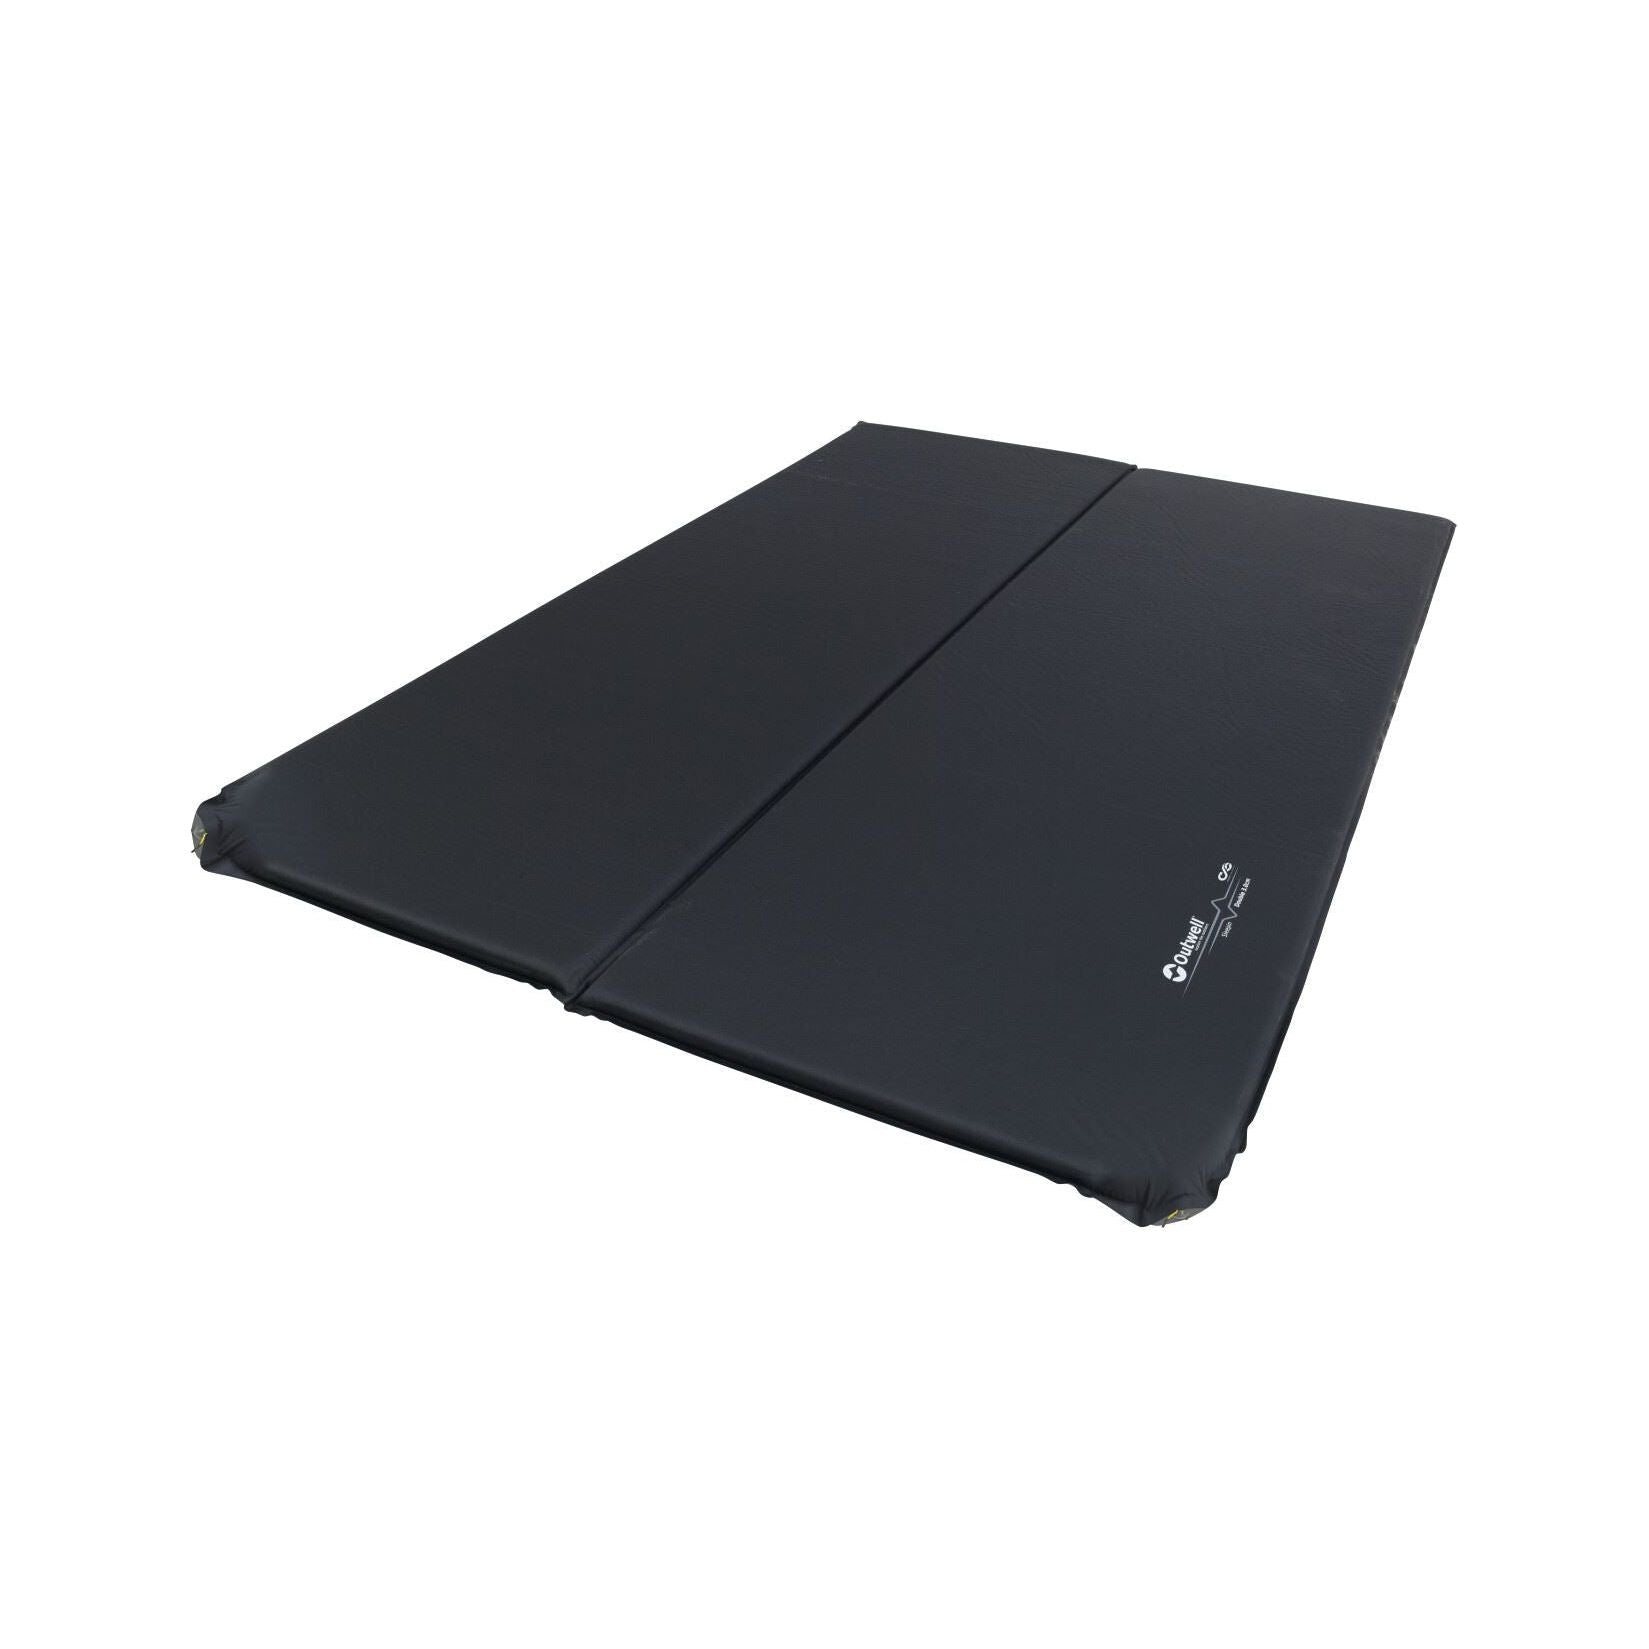
Outwell Sleepin Double 3.0 cm Self Inflating Camping Mat
The Sleepin range of lightweight self-inflating mats, offers options to meet the insulation expectations of touring campers seeking a compact design with full-size comfort. Offering reliable and durable performance, all the mats pack down small for stowing on the move and for storage at home; carry bag included for storage and easy portability. Double Flat High-Flow valve enhances air flow Carrybag included PFC free
Brand: Outwell
Category: Sporting Goods > Outdoor Recreation > Camping & Hiking > Sleeping Pads